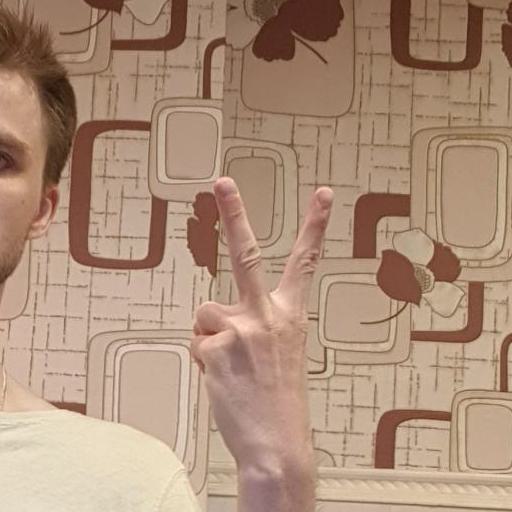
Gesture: peace_inverted